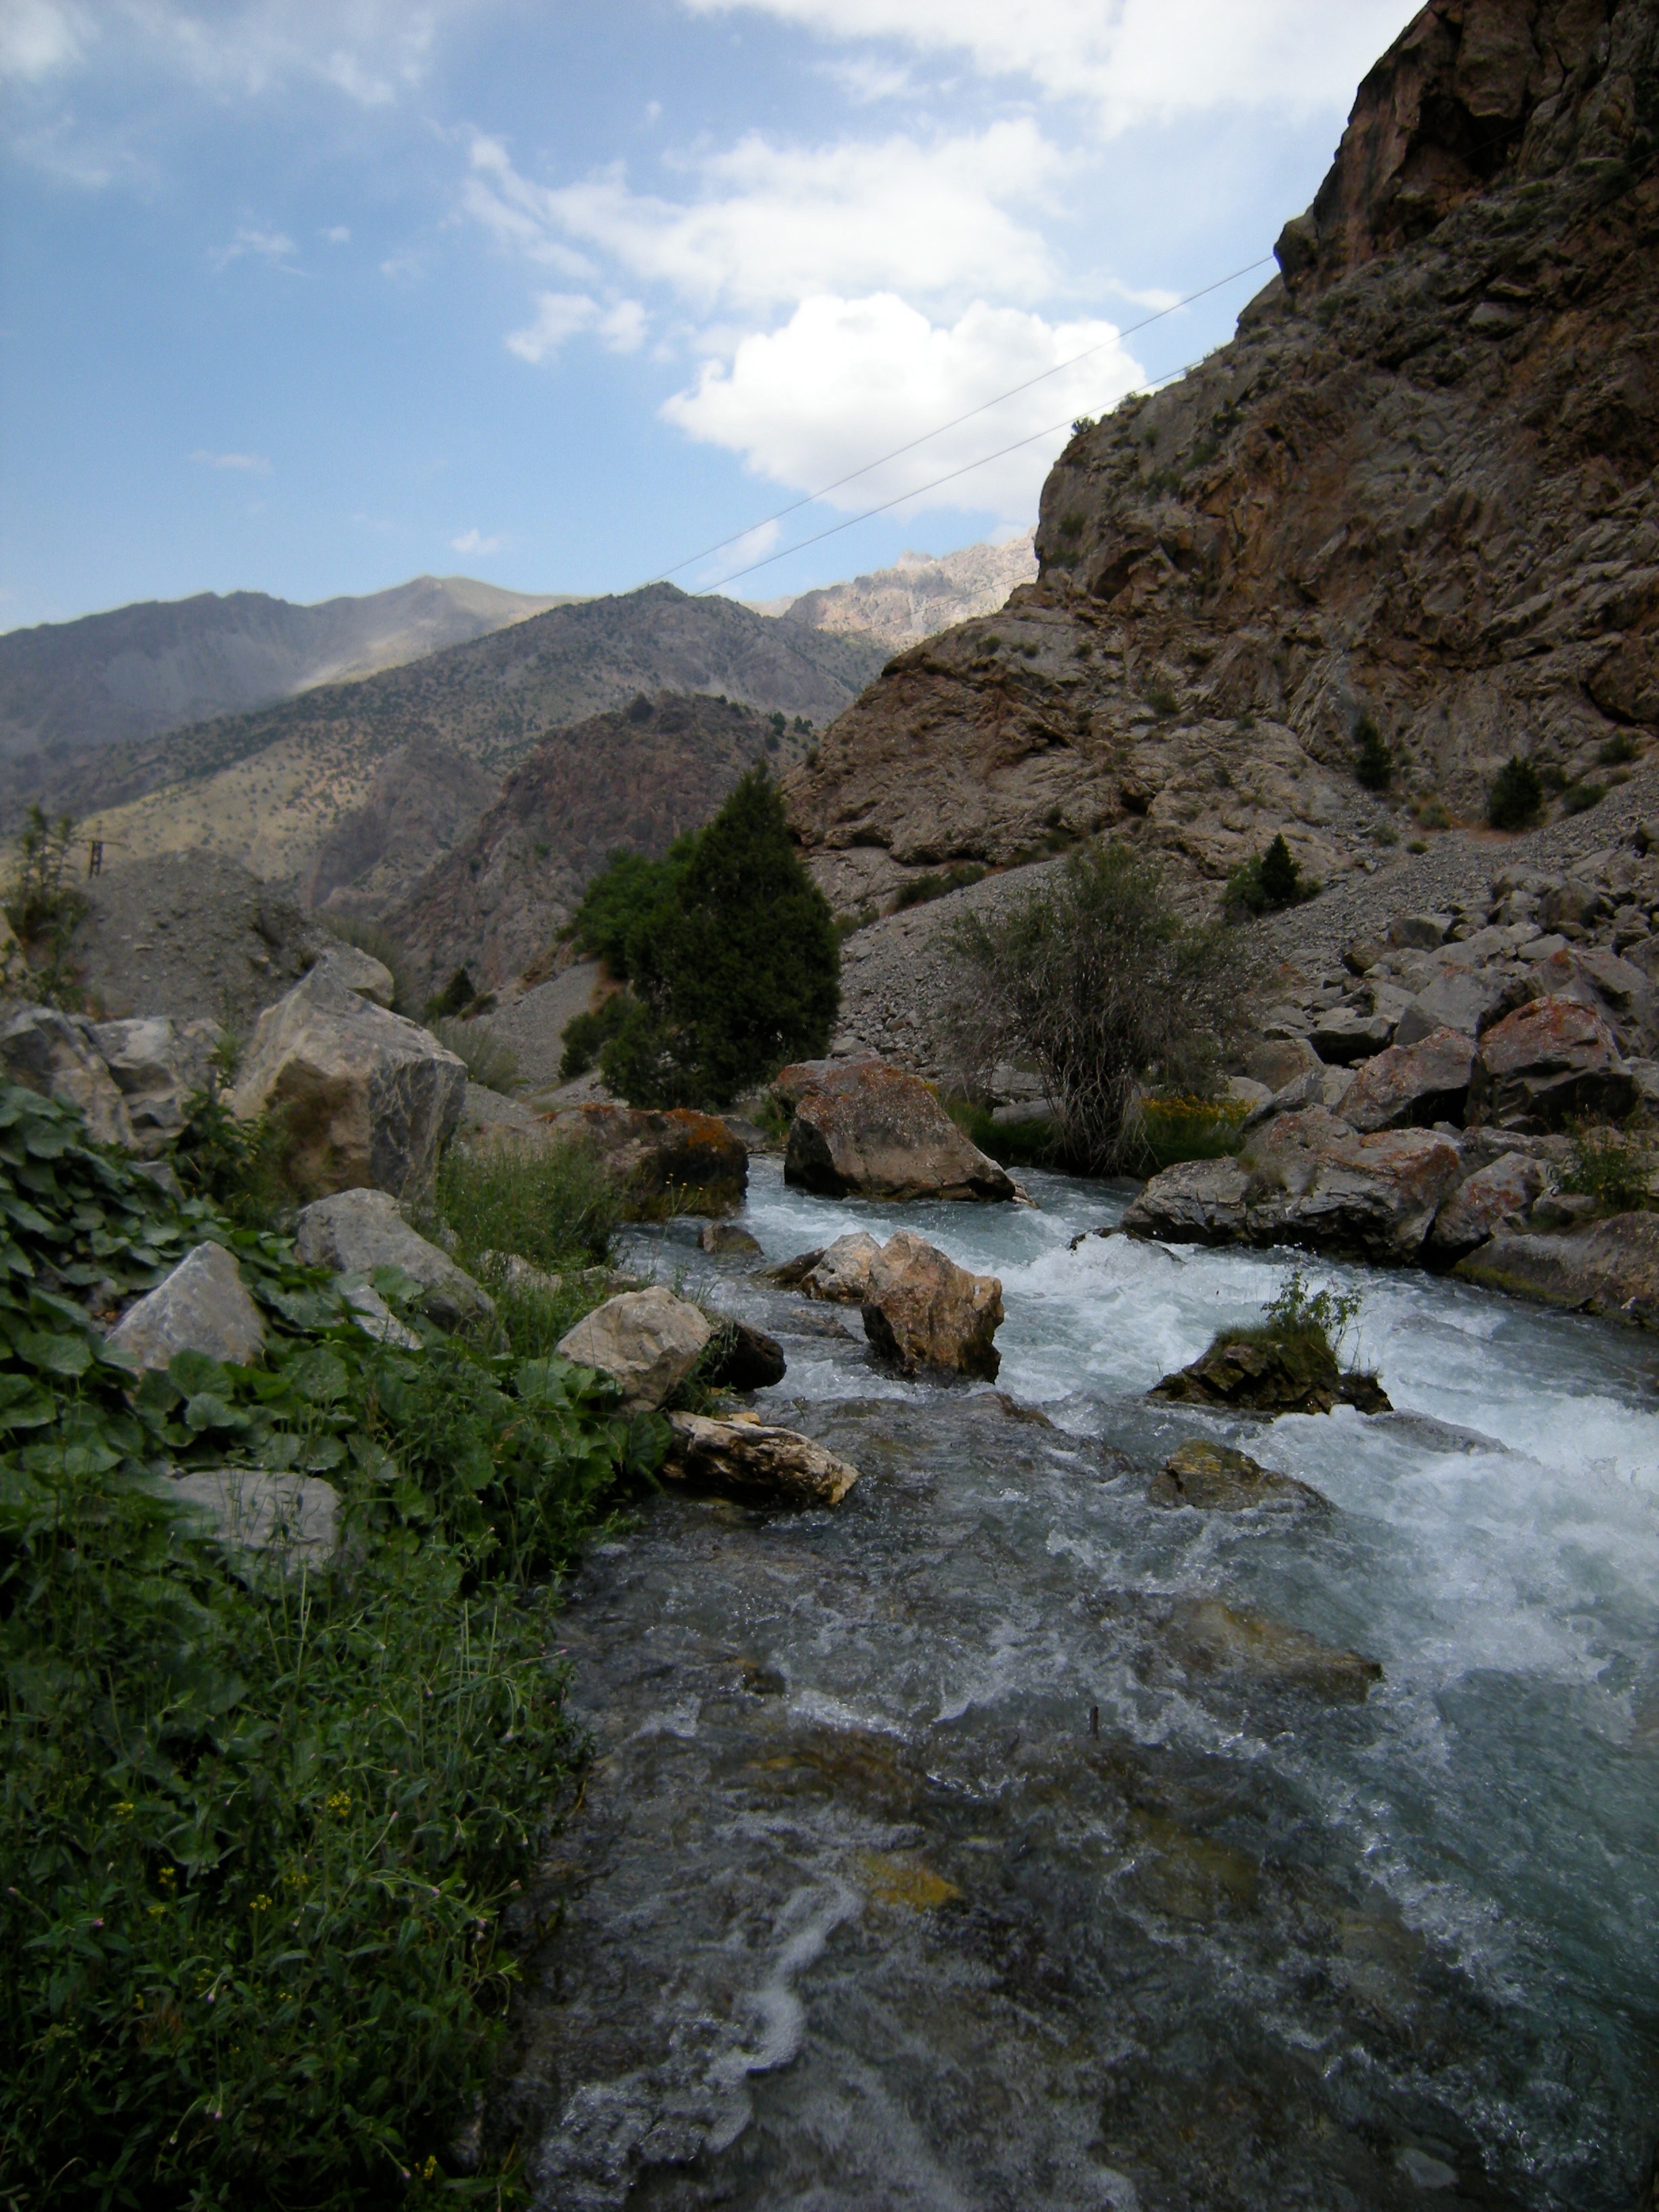
landscape, sea, nature, rock, wilderness, walking, mountain, trail, adventure, river, valley, mountain range, cliff, canyon, terrain, ridge, geology, ravine, plateau, water feature, wadi, landform, geographical feature, mountainous landforms